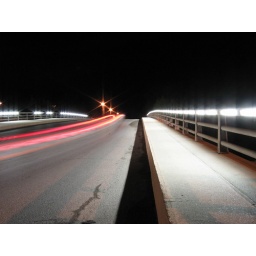
Looking across the Cootes Drive bridge by McMaster with a car passing by